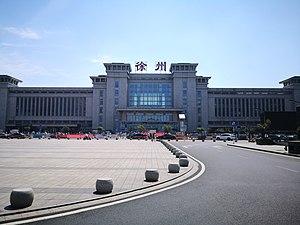
Gare de Xuzhou